Poker Face (song)

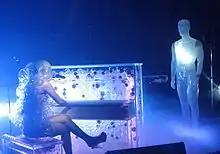
Gaga performing the piano version of "Poker Face" during The Fame Ball Tour, wearing a dress made of plastic bubbles and playing a transparent piano

"Poker Face" has been performed by Gaga at a number of shows including the AOL Sessions, the "Cherrytree House" of Interscope Records, and also the MTV sessions. The song was performed by Gaga both in the original version and the acoustic piano version in her headlining The Fame Ball Tour. She performed the piano version wearing a dress made of plastic transparent bubbles and playing the glass piano with her stilletoes with a glowing mannequin, like the music video, standing in front of the stage. Gaga claimed that the transparent bubble filled piano was specifically made to match her dress. The actual version was performed by Gaga as the final song of the encore, after "Boys, Boys, Boys". She started the performance saying "Some say Lady Gaga is a lie, and they're right: I am a lie, and every day I kill to make it true." Gaga wore a nude corseted leotard embellished with crystals and an admiral's hat during the performance. The hat as well as the fingerless gloves worn were decorated with the word Gaga on it.